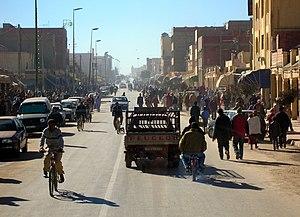
Azrou, Maroc